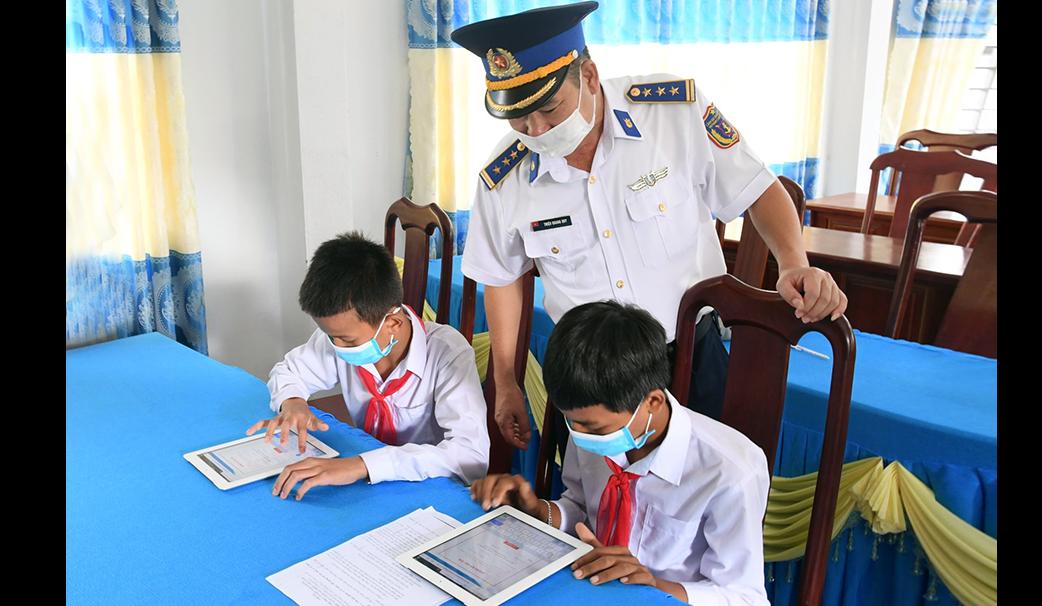
có một đồng chí công an đang nhìn về phía hai em học sinh